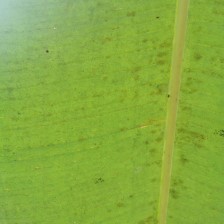
Label: healthy